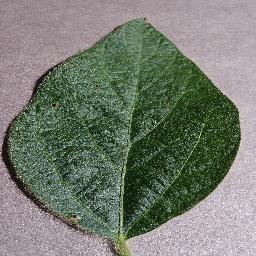
Label: Soybean___healthy